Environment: lab
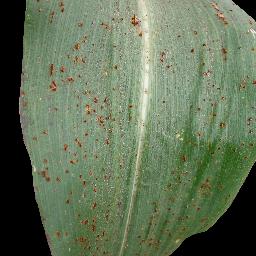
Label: common_rust